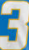
Number: 3